Società Nazionale Officine di Savigliano

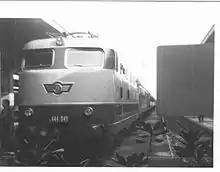
FS Class E.444 at Naples

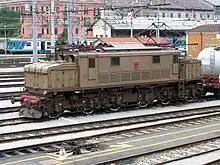
FS Class E.626 at Lecco

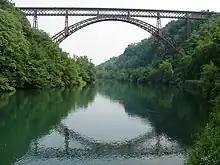
Ponte di ferro di Paderno d'Adda

Società Nazionale Officine di Savigliano (SNOS), also known as Savigliano, was one of the most prestigious Italian industrial companies of the twentieth century. It had interests in many sectors including mechanical and electrical engineering. It was founded in Turin on 17 July 1880, with a share capital of one million lire, with the aim of undertaking the "construction and repair of railway material, metal bridges, canopies, mechanical, electrical and aeronautical constructions as well as woodworking. generally".